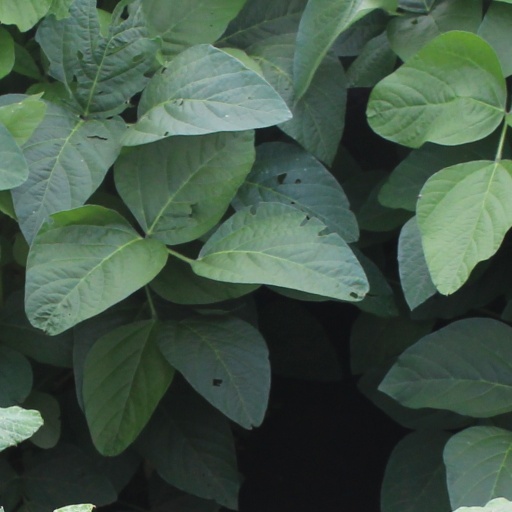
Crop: soybean